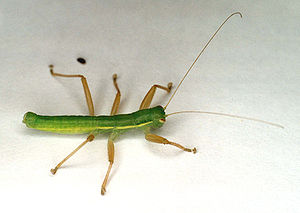
Mantophasmatodea
Mantophasma zephyra
Mantophasmatodea en orden af kødædende insekter opdaget i 2002, den første nye insektorden beskrevet siden 1914.